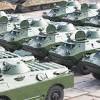
Label: BTR